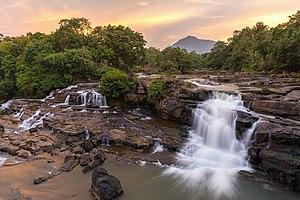
Chutes de Tad Hang au coucher du soleil, village de Tad Lo, Plateau des Bolovens, Province de Saravane, Laos.
Le plateau des Bolovens, du nom de l’ethnie majoritaire qui y vit : les « Laven », est une région du Sud du Laos, qui englobe la province de Champassak et la province de Saravane.